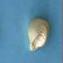
Maize quality: Good